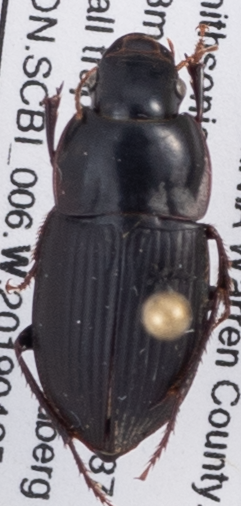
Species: Anisodactylus ovularis
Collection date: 2019-04-25
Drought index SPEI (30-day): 0.47
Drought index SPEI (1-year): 2.09
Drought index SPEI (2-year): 2.09